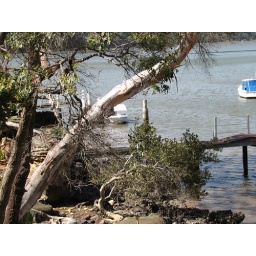
180_8471 Our boat under the tree